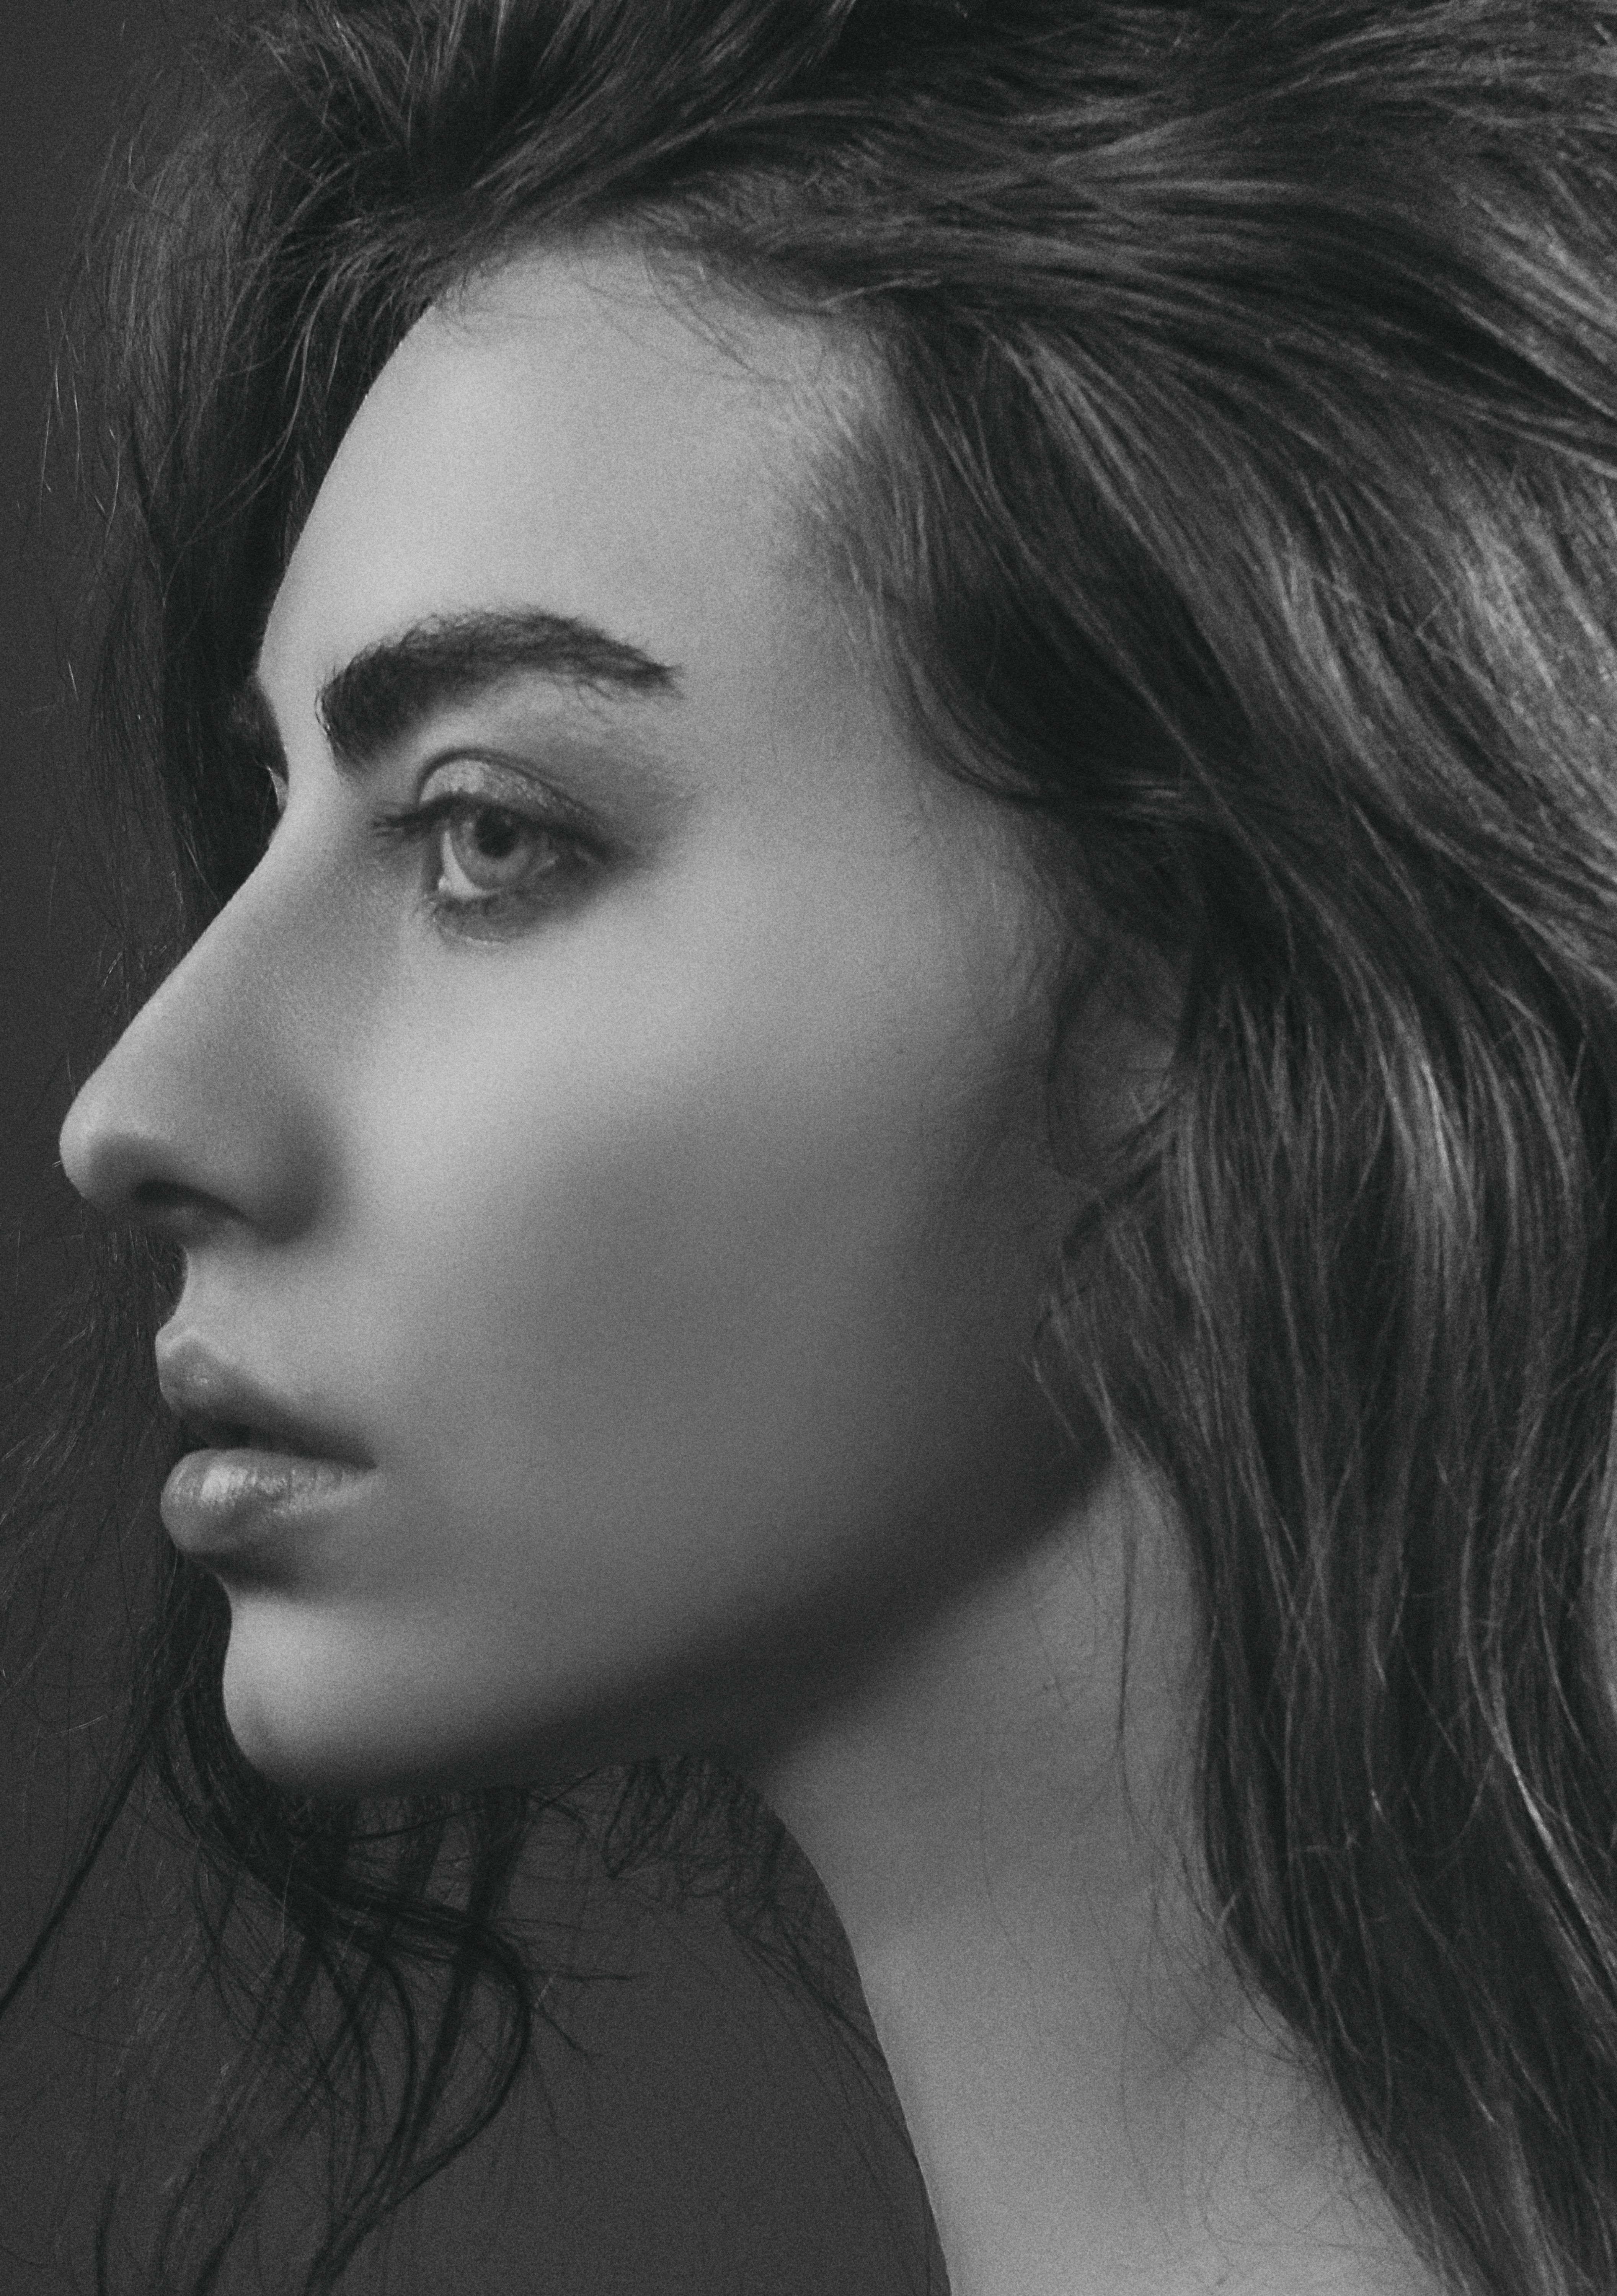
woman, forehead, nose, cheek, skin, lip, chin, shoulder, eyebrow, eyelash, mouth, neck, flash photography, jaw, iris, ear, eye liner, black hair, layered hair, makeover, smile, long hair, Step cutting, brown hair, close up, blond, monochrome photography, art, monochrome, lipstick, darkness, portrait, feathered hair, portrait photography, self portrait, chest, fashion model, hair coloring, art model, bangs, illustration, fashion design, photo shoot, selfie, jewellery, painting, model, fashion accessory